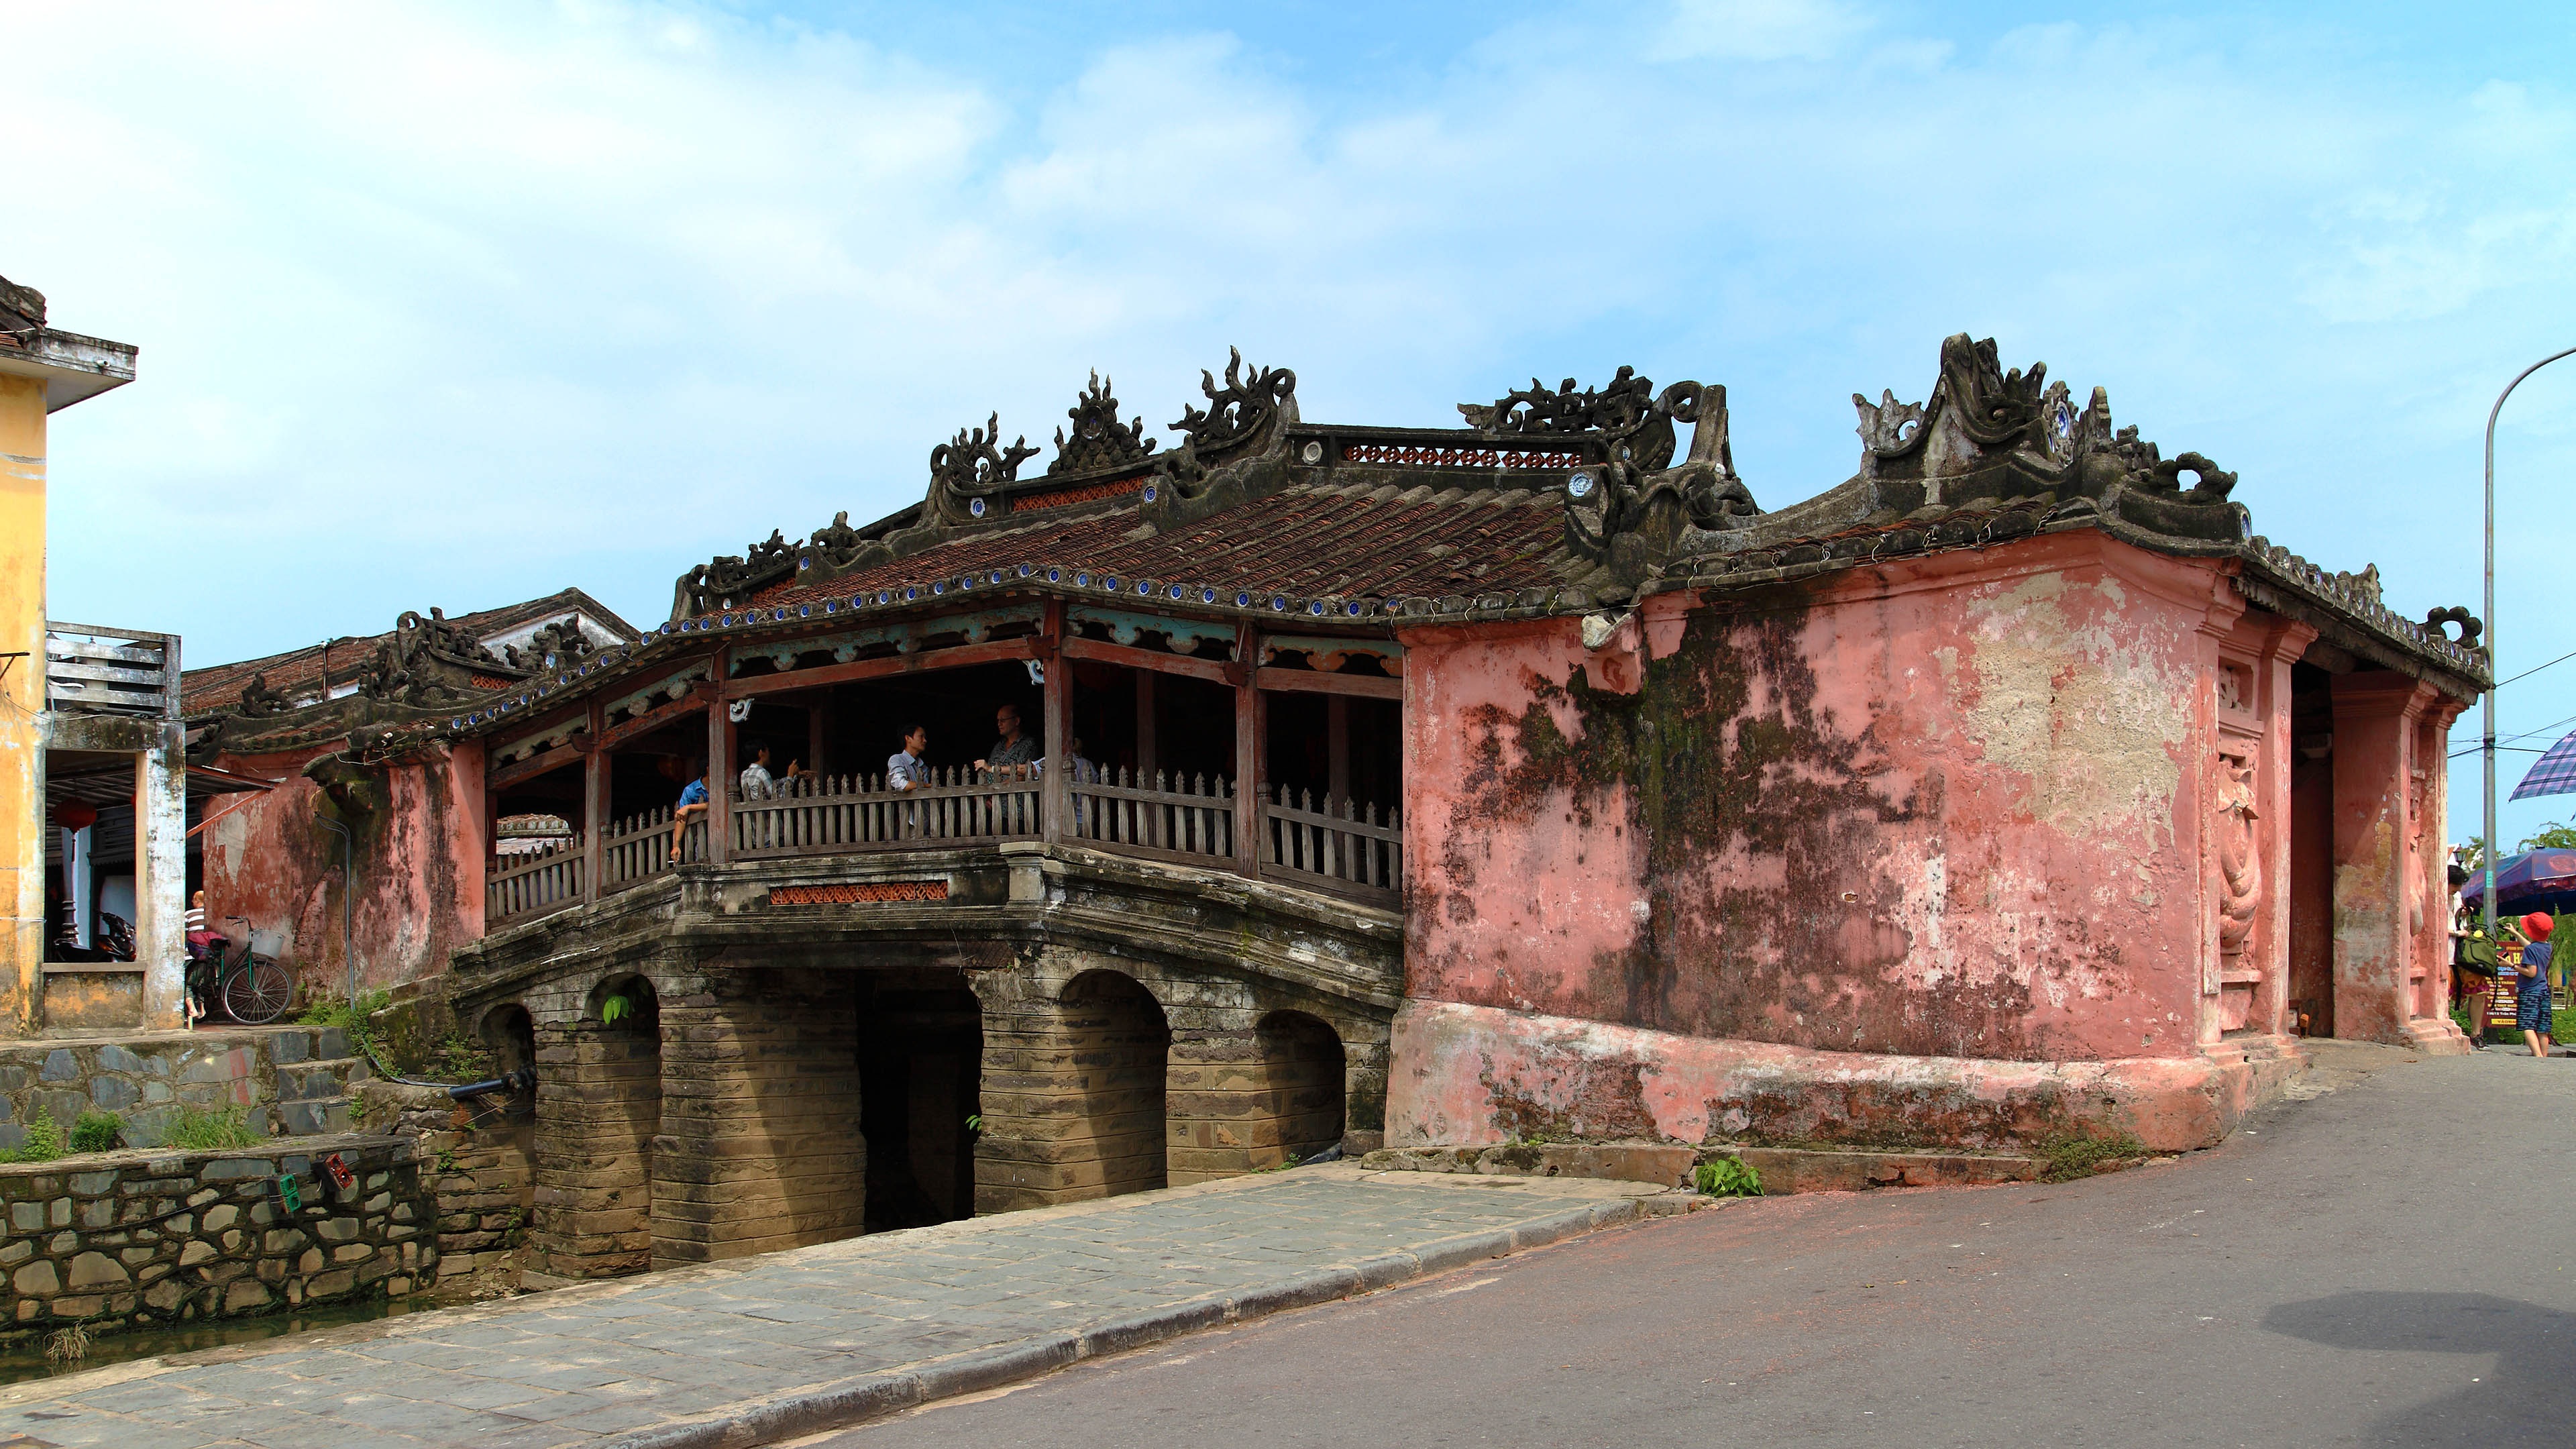
town, building, palace, travel, fortification, tourism, place of worship, covered bridge, temple, ruins, monastery, estate, vietnam, danang, hoi an, historic site, ancient history, human settlement